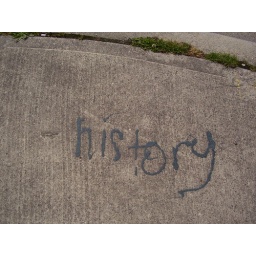
main street sidewalk in vancouver